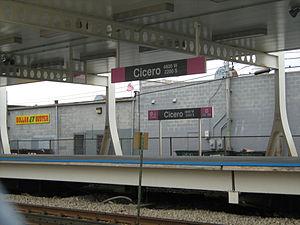
Cicero est une station de la ligne rose du métro de Chicago située au sud-ouest de la ville. Elle se trouve à proximité du Hawthorne Shopping Center et offre une correspondance à la station Cicero du Metra ou s'arrête la ligne BNSF Railway.